Plast

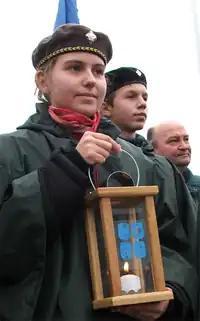
Ukrainian guide ("plastunka") from Plast with the Peace Light of Bethlehem, a program inaugurated in 1989, on the Ukrainian-Polish border. Started in 1986 in Austria as part of a charitable relief mission for handicapped children and people in need, it has gone to more than 20 countries in Europe, as well as North America.<a href="http%3A//www.europarl.europa.eu/news/public/story_page/011-3610-346-12-50-902-20051213STO03609-2005-12-12-2005/default_en.htm">

As of 2006, Plast had over 10,000 members in Ukraine, and an additional 3,000 members in other countries.